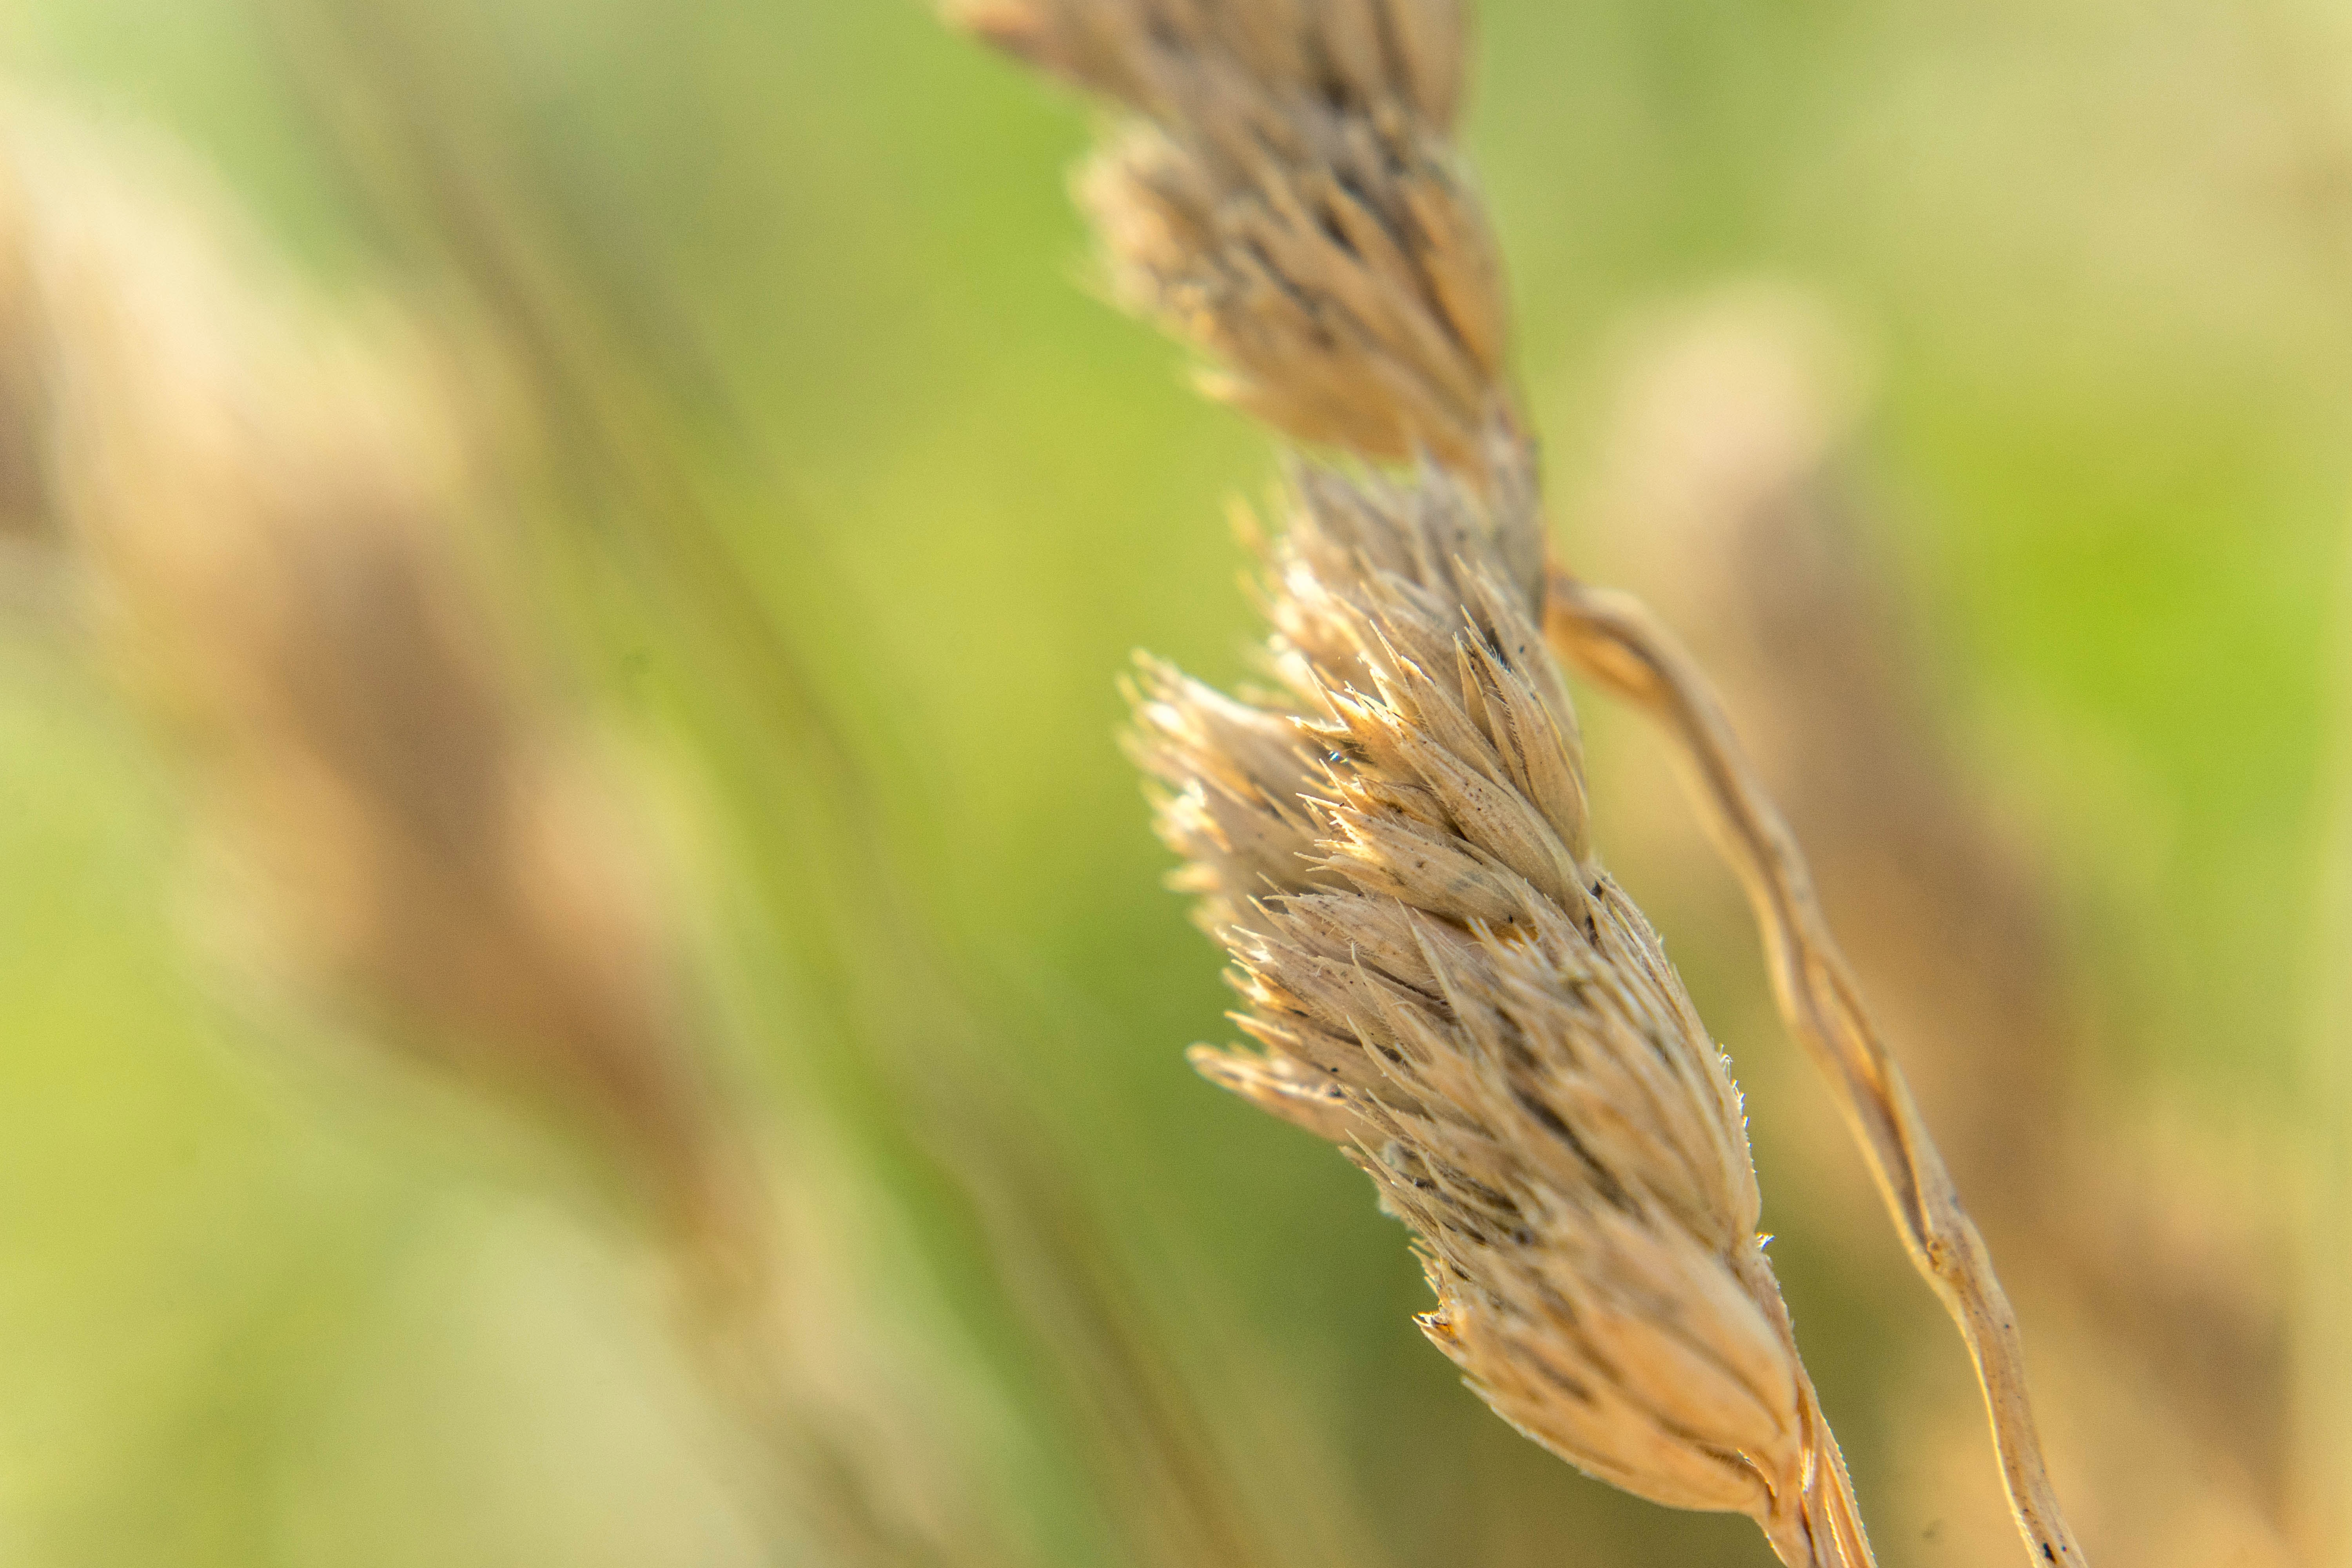
nature, grass, branch, plant, field, meadow, wheat, prairie, sunlight, leaf, flower, food, green, crop, soil, agriculture, flora, close up, macro photography, flowering plant, grass family, plant stem, land plant